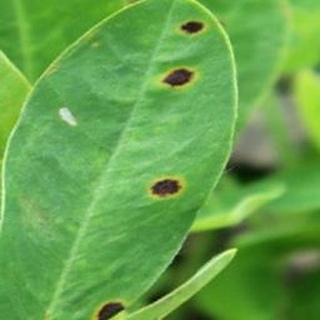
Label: groundnut_late_leaf_spot